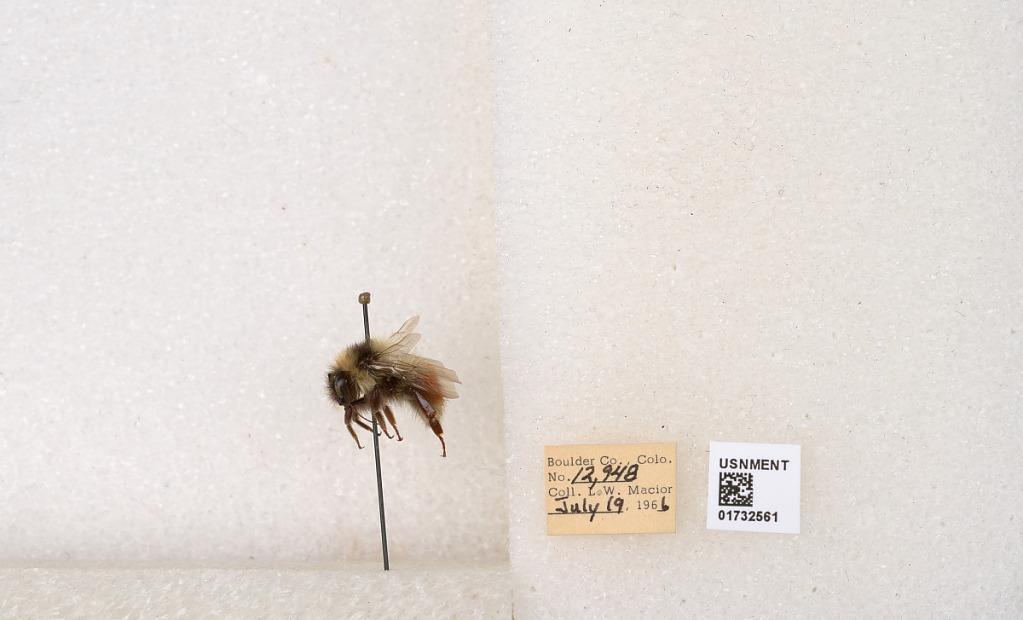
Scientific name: Bombus (Pyrobombus) sylvicola Kirby
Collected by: L. Macior
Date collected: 1966-7-19
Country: United States
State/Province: Colorado
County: Boulder
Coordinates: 40.0163, -105.294